Answer in natural language. Considering the relative positions, where is green threecushion sofa with respect to Television? Choose between the following options: right or left
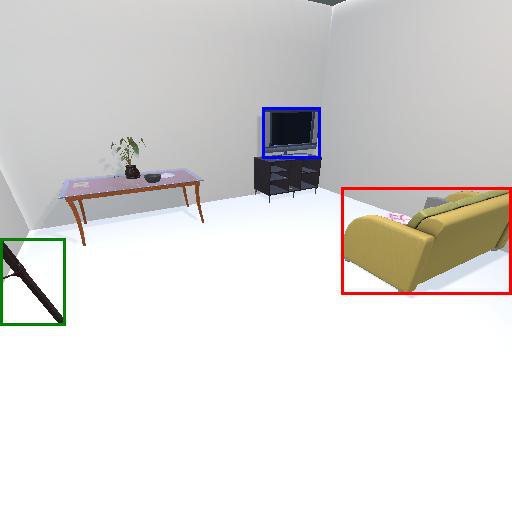
<answer>right</answer>